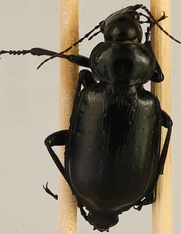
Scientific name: Calosoma affine
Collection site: Konza Prairie Agroecosystem NEON (KONA), plot KONA_007